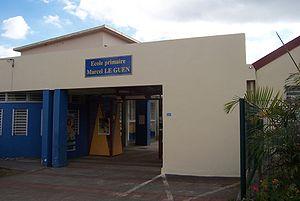
Le Tévelave est un village français des Hauts de la commune des Avirons, dans le département de La Réunion.